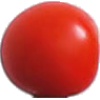
Label: Tomato Cherry Red 1